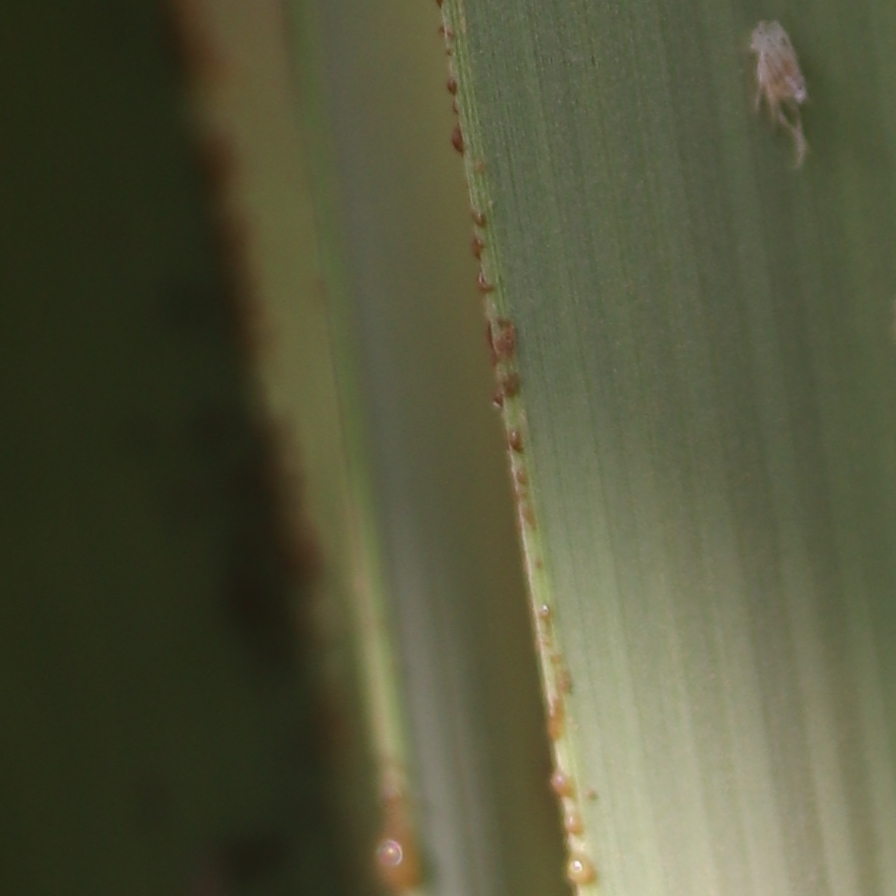
Label: Dubas